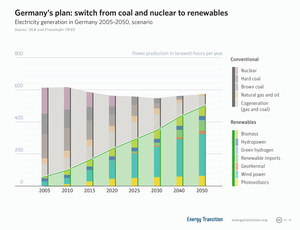
La transition énergétique désigne une modification structurelle profonde des modes de production et de consommation de l'énergie. C'est l'un des volets de la transition écologique.